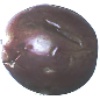
Label: Passion Fruit 1